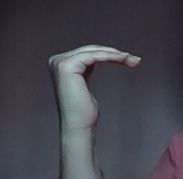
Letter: haa